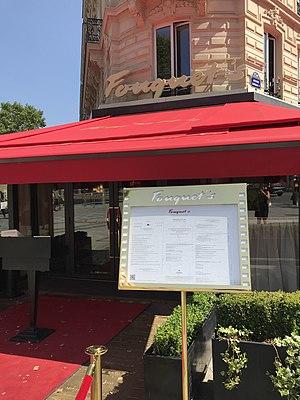
entrée du Fouquet's Paris - Champs-Elysées
La brasserie Fouquet's Paris est un restaurant historique depuis 1899, associé à l'hôtel Barrière Le Fouquet's Paris, au 99 avenue des Champs-Élysées dans le 8ᵉ arrondissement de Paris. La salle est inscrite à l'inventaire des monuments historiques depuis 1990. Le restaurant dispose de deux terrasses, l'une côté Champs-Élysées et l'autre côté George V.